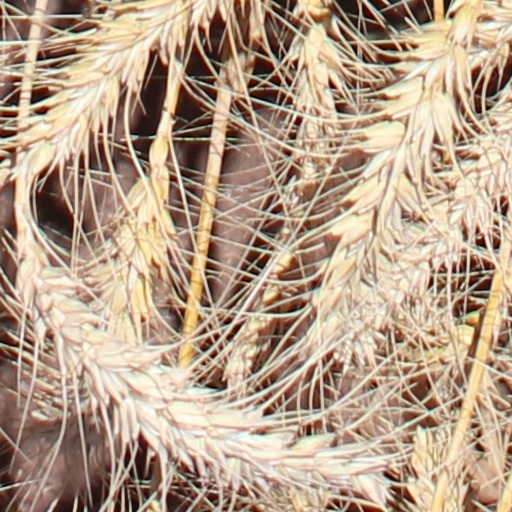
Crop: wheat